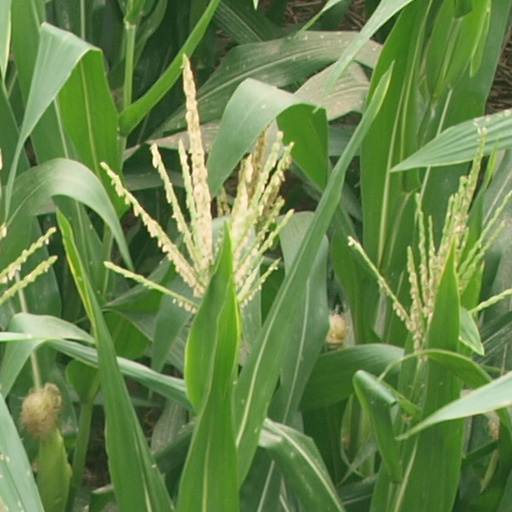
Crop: maize; corn